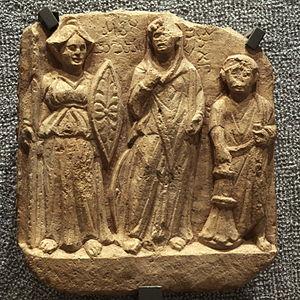
Le musée des Beaux-Arts de Lyon est un musée municipal situé sur la place des Terreaux à Lyon dans l'abbaye de Saint-Pierre-les-Nonnains, plus connu sous le nom de palais Saint-Pierre.
'Amr ibn Luhay est une personnalité importante de la période pré-islamique car selon la tradition musulmane, c'est lui qui aurait introduit le paganisme au sein de La Mecque, plusieurs siècles avant l'avènement de l'islam. La tradition peint le personnage comme ayant fait une série de réformes qui seront systématiquement abolies par Mahomet. Les sirah et autres ouvrages de hadiths rapportent que Mahomet aurait dit l'avoir vu en enfer traîner ses intestins.
Al-Lat ou Allāt était une déesse de la fécondité et de la féminité vénérée en Arabie à l'époque préislamique, divinité cohabitant aussi avec le monde greco-romain, à Palmyre et Hatra, notamment. Son nom serait une contraction de al ilahat, déesse. Elle avait sa statue dans la Kaaba où elle était censée résider. Hérodote cite al-Lāt comme étant l'équivalent d'Ourania.